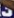
Number: 3